North Carolina–Tennessee–Virginia Corners

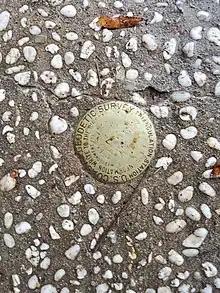
Marker for the NC-TN-VA tripoint

The North Carolina–Tennessee–Virginia Corners is a tripoint at which North Carolina, Tennessee and Virginia meet. The landmark is located in the Iron Mountains, and is roughly north of Snake Mountain, and southwest of Mount Rogers (the highest mountain in Virginia).